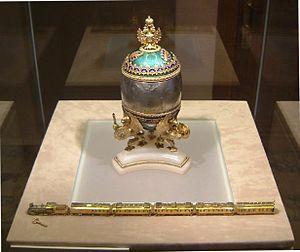
Les œufs de Fabergé sont des objets précieux créés par le joaillier Pierre-Karl Fabergé.